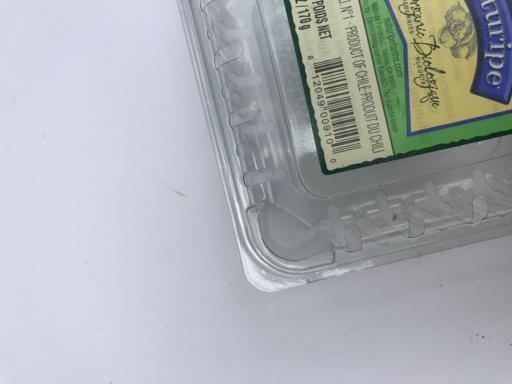
Label: plastic